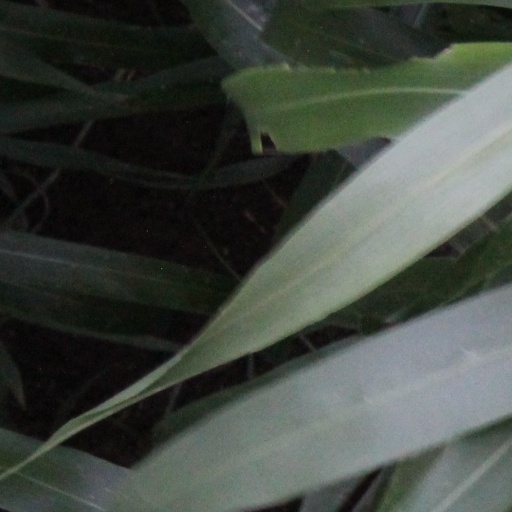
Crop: sorghum